Nine Years' War

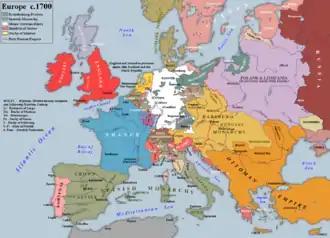
Map of European borders as they stood after the Treaty of Ryswick and just prior to Louis XIV's last great war, the War of the Spanish Succession.

The smallest front of the war was in Catalonia. In 1689 the Duke of Noailles had led French forces there aimed at bringing further pressure to bear on the Spanish by re-igniting a peasant rising against Charles II, which initially broke out in 1687. Exploiting the situation, Noailles captured Camprodon on 22 May, but a larger Spanish army under the Duke of Villahermosa forced him to withdraw back to Roussillon in August. The Catalan campaign settled down in 1690, but a new front in Piedmont-Savoy proved more eventful. A ferment of religious animosities and Savoyard hatred of the French produced a theatre characterised by massacres and atrocities: constant guerrilla attacks by the armed populace were met by draconian reprisals. In 1690 Saint-Ruth took most of the Victor Amadeus II's exposed Duchy of Savoy, routing the Savoyard army in the process until only the great fortress of Montmélian remained in ducal hands; while to the south in Piedmont, Nicolas Catinat led 12,000 men and soundly defeated Victor Amadeus at the Battle of Staffarda on 18 August. Catinat immediately took Saluzzo, followed by Savigliano, Fossano, and Susa, but lacking sufficient troops, and with sickness rife within his army, Catinat was obliged to withdraw back across the Alps for the winter.